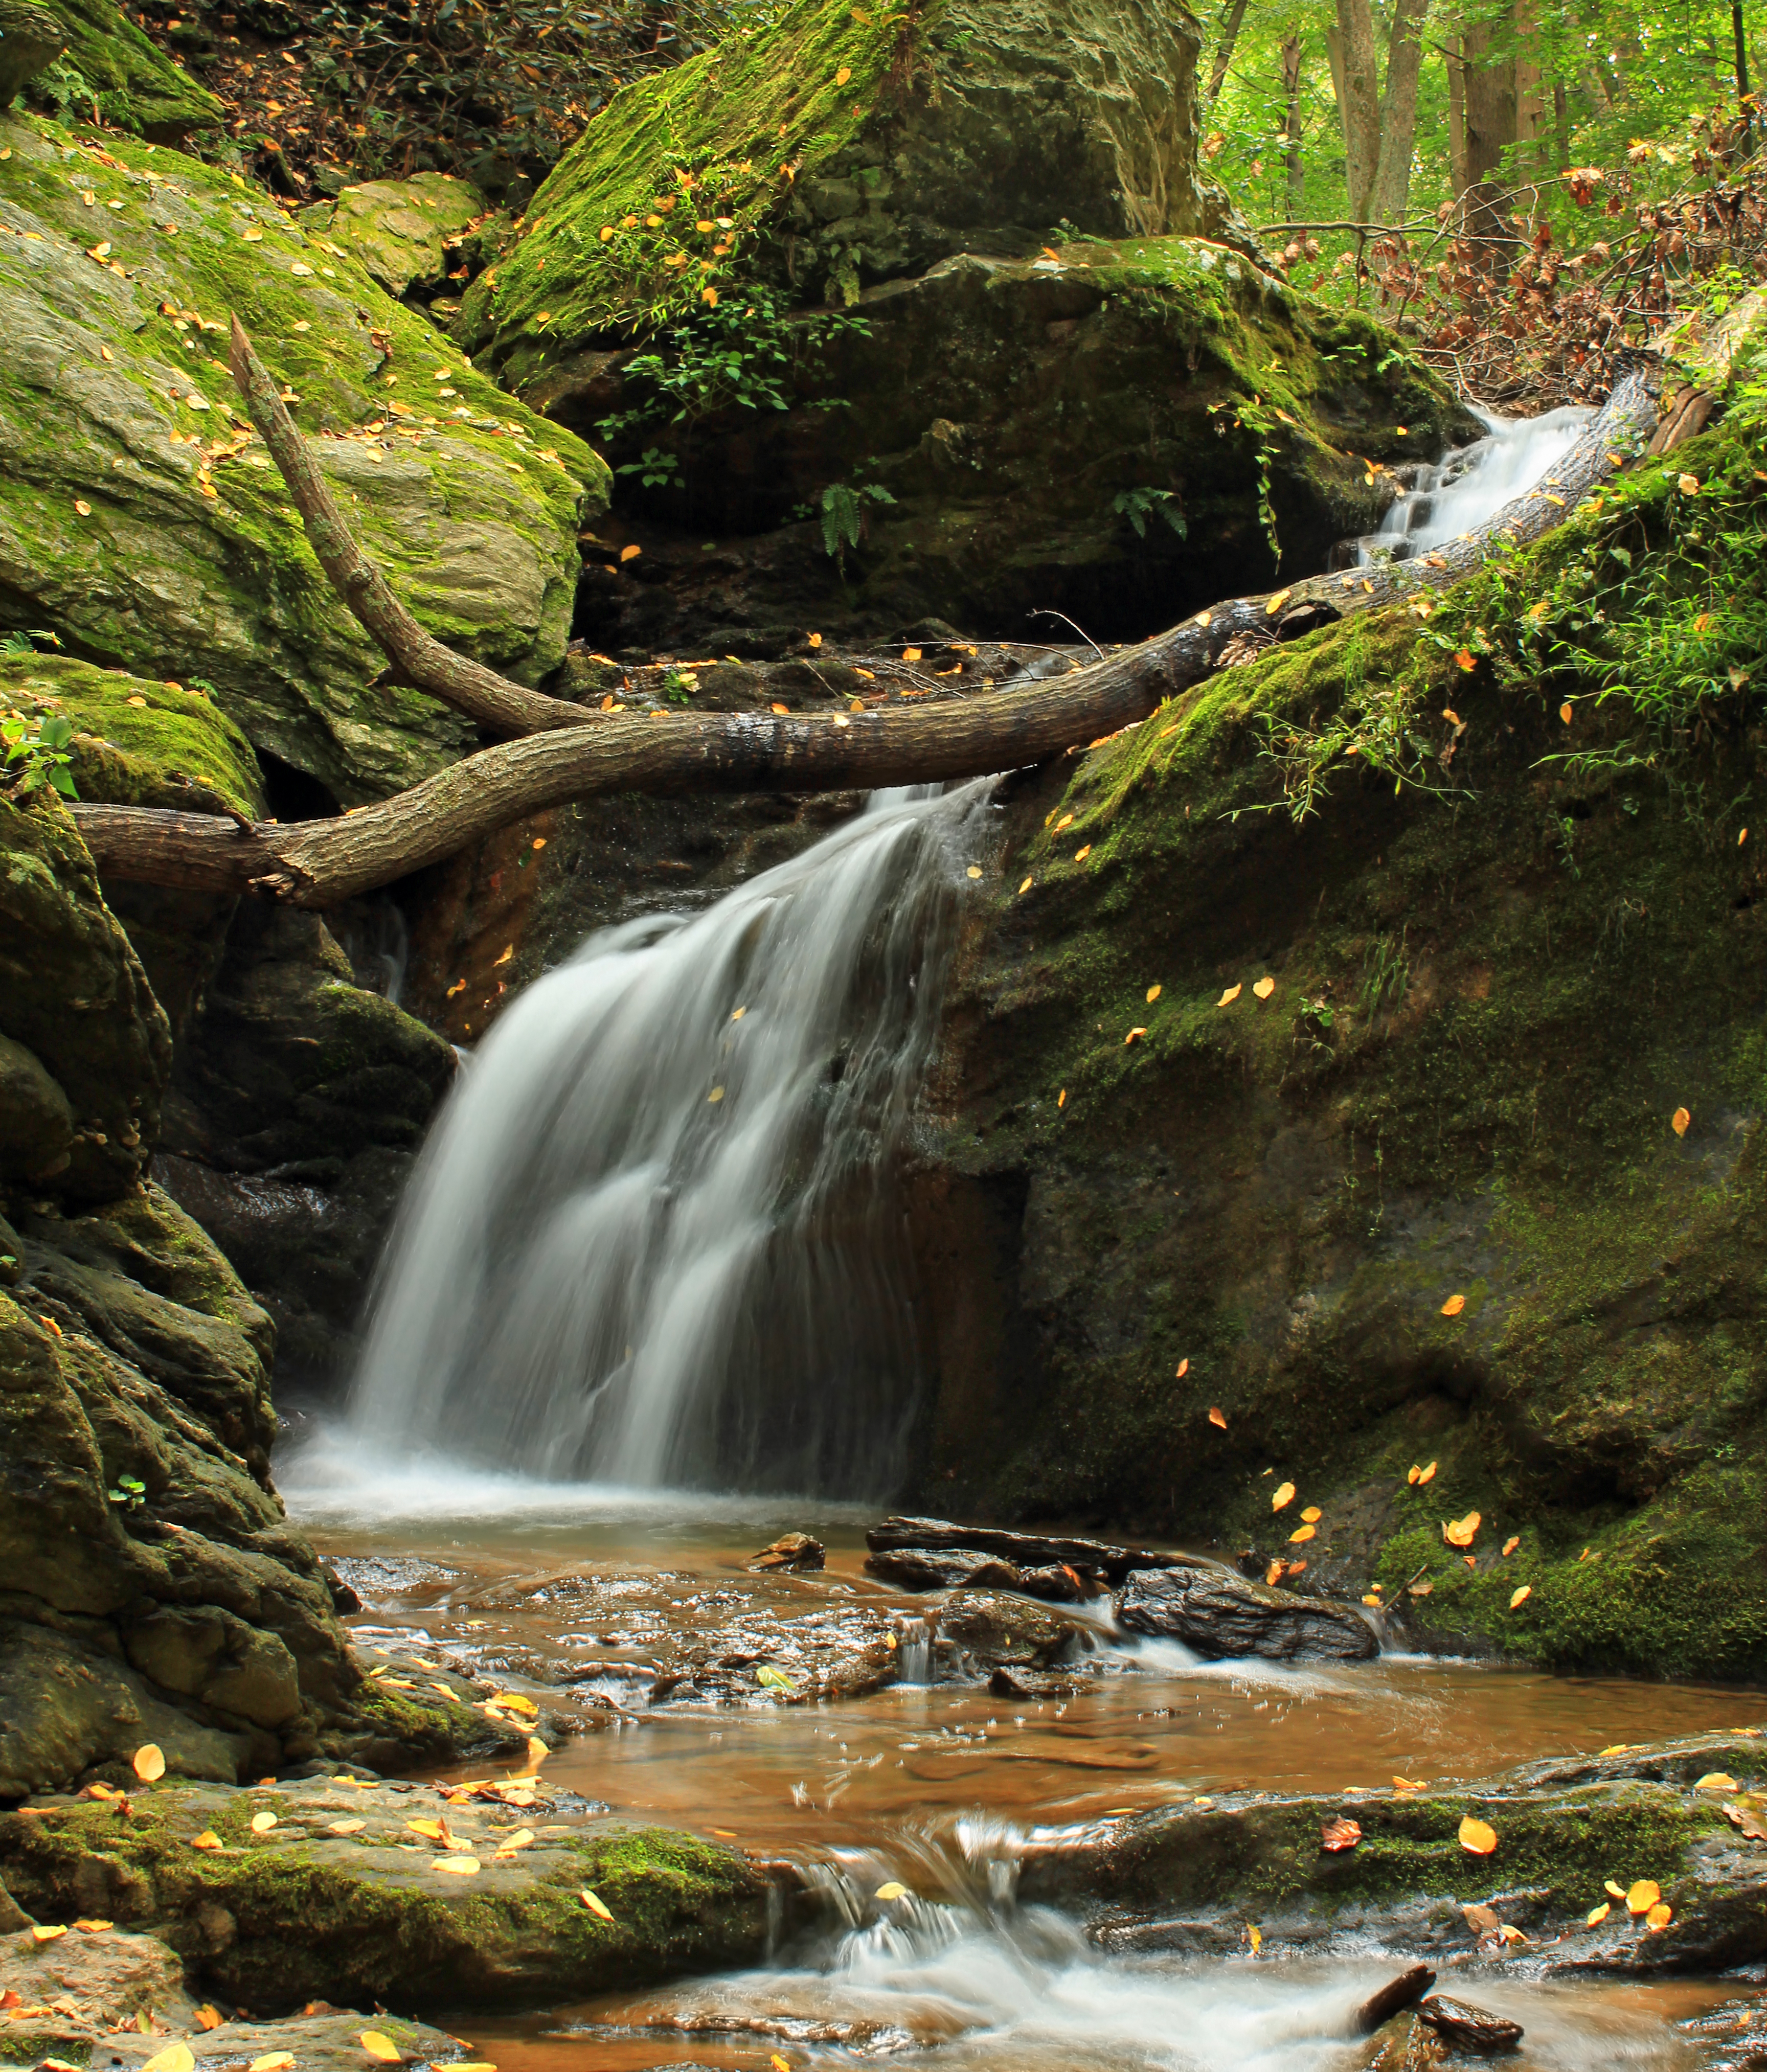
landscape, tree, water, nature, forest, rock, waterfall, creek, wilderness, hiking, leaf, river, valley, moss, stream, jungle, autumn, rapid, season, body of water, trees, rocks, creativecommons, rainforest, falls, lowlight, ravine, cascades, pennsylvania, riverhills, yorkcounty, masondixontrail, oaklandrun, wasserfall, woodland, habitat, water feature, watercourse, landform, natural environment